Geneva Initiative

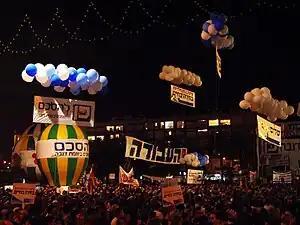
Demonstration in Tel Aviv supporting the Geneva Accord, 2004

The Geneva Initiative, also known as the Geneva Accord, is a draft "Permanent Status Agreement" to end the Israeli–Palestinian conflict, based on previous official negotiations, international resolutions, the Quartet Roadmap, the Clinton Parameters, and the Arab Peace Initiative. The document was finished on 12 October 2003.